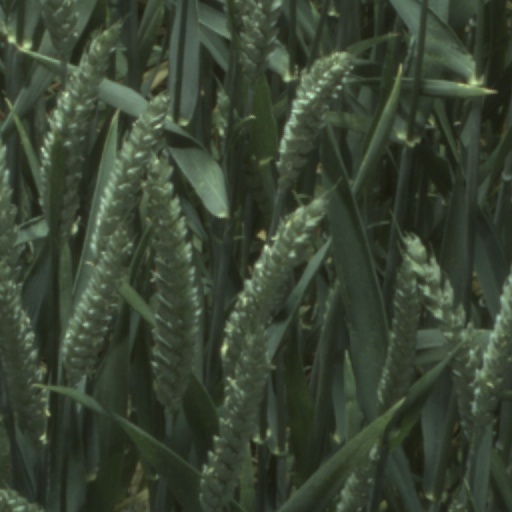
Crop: wheat